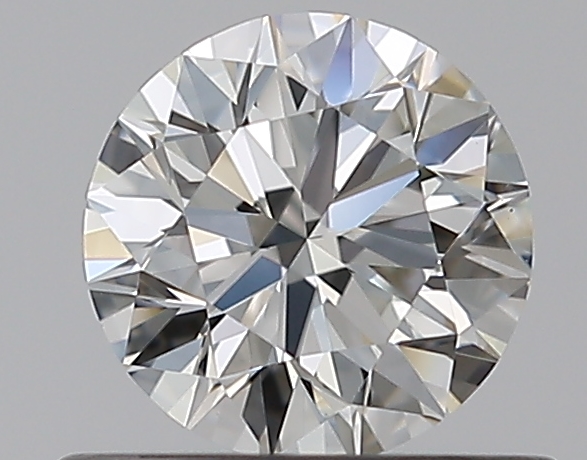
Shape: round
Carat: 0.5
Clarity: VS1
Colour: H
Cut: VG
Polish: EX
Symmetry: GD
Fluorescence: N
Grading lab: GIA
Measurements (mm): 5.02 x 5.05 x 3.15